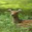
Label: deer